Lee Ritenour

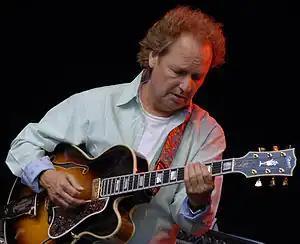
Ritenour at the Stockholm Jazz Festival, 2009

Lee Mack Ritenour (born January 11, 1952) is an American jazz guitarist who has been active since the late 1960s.